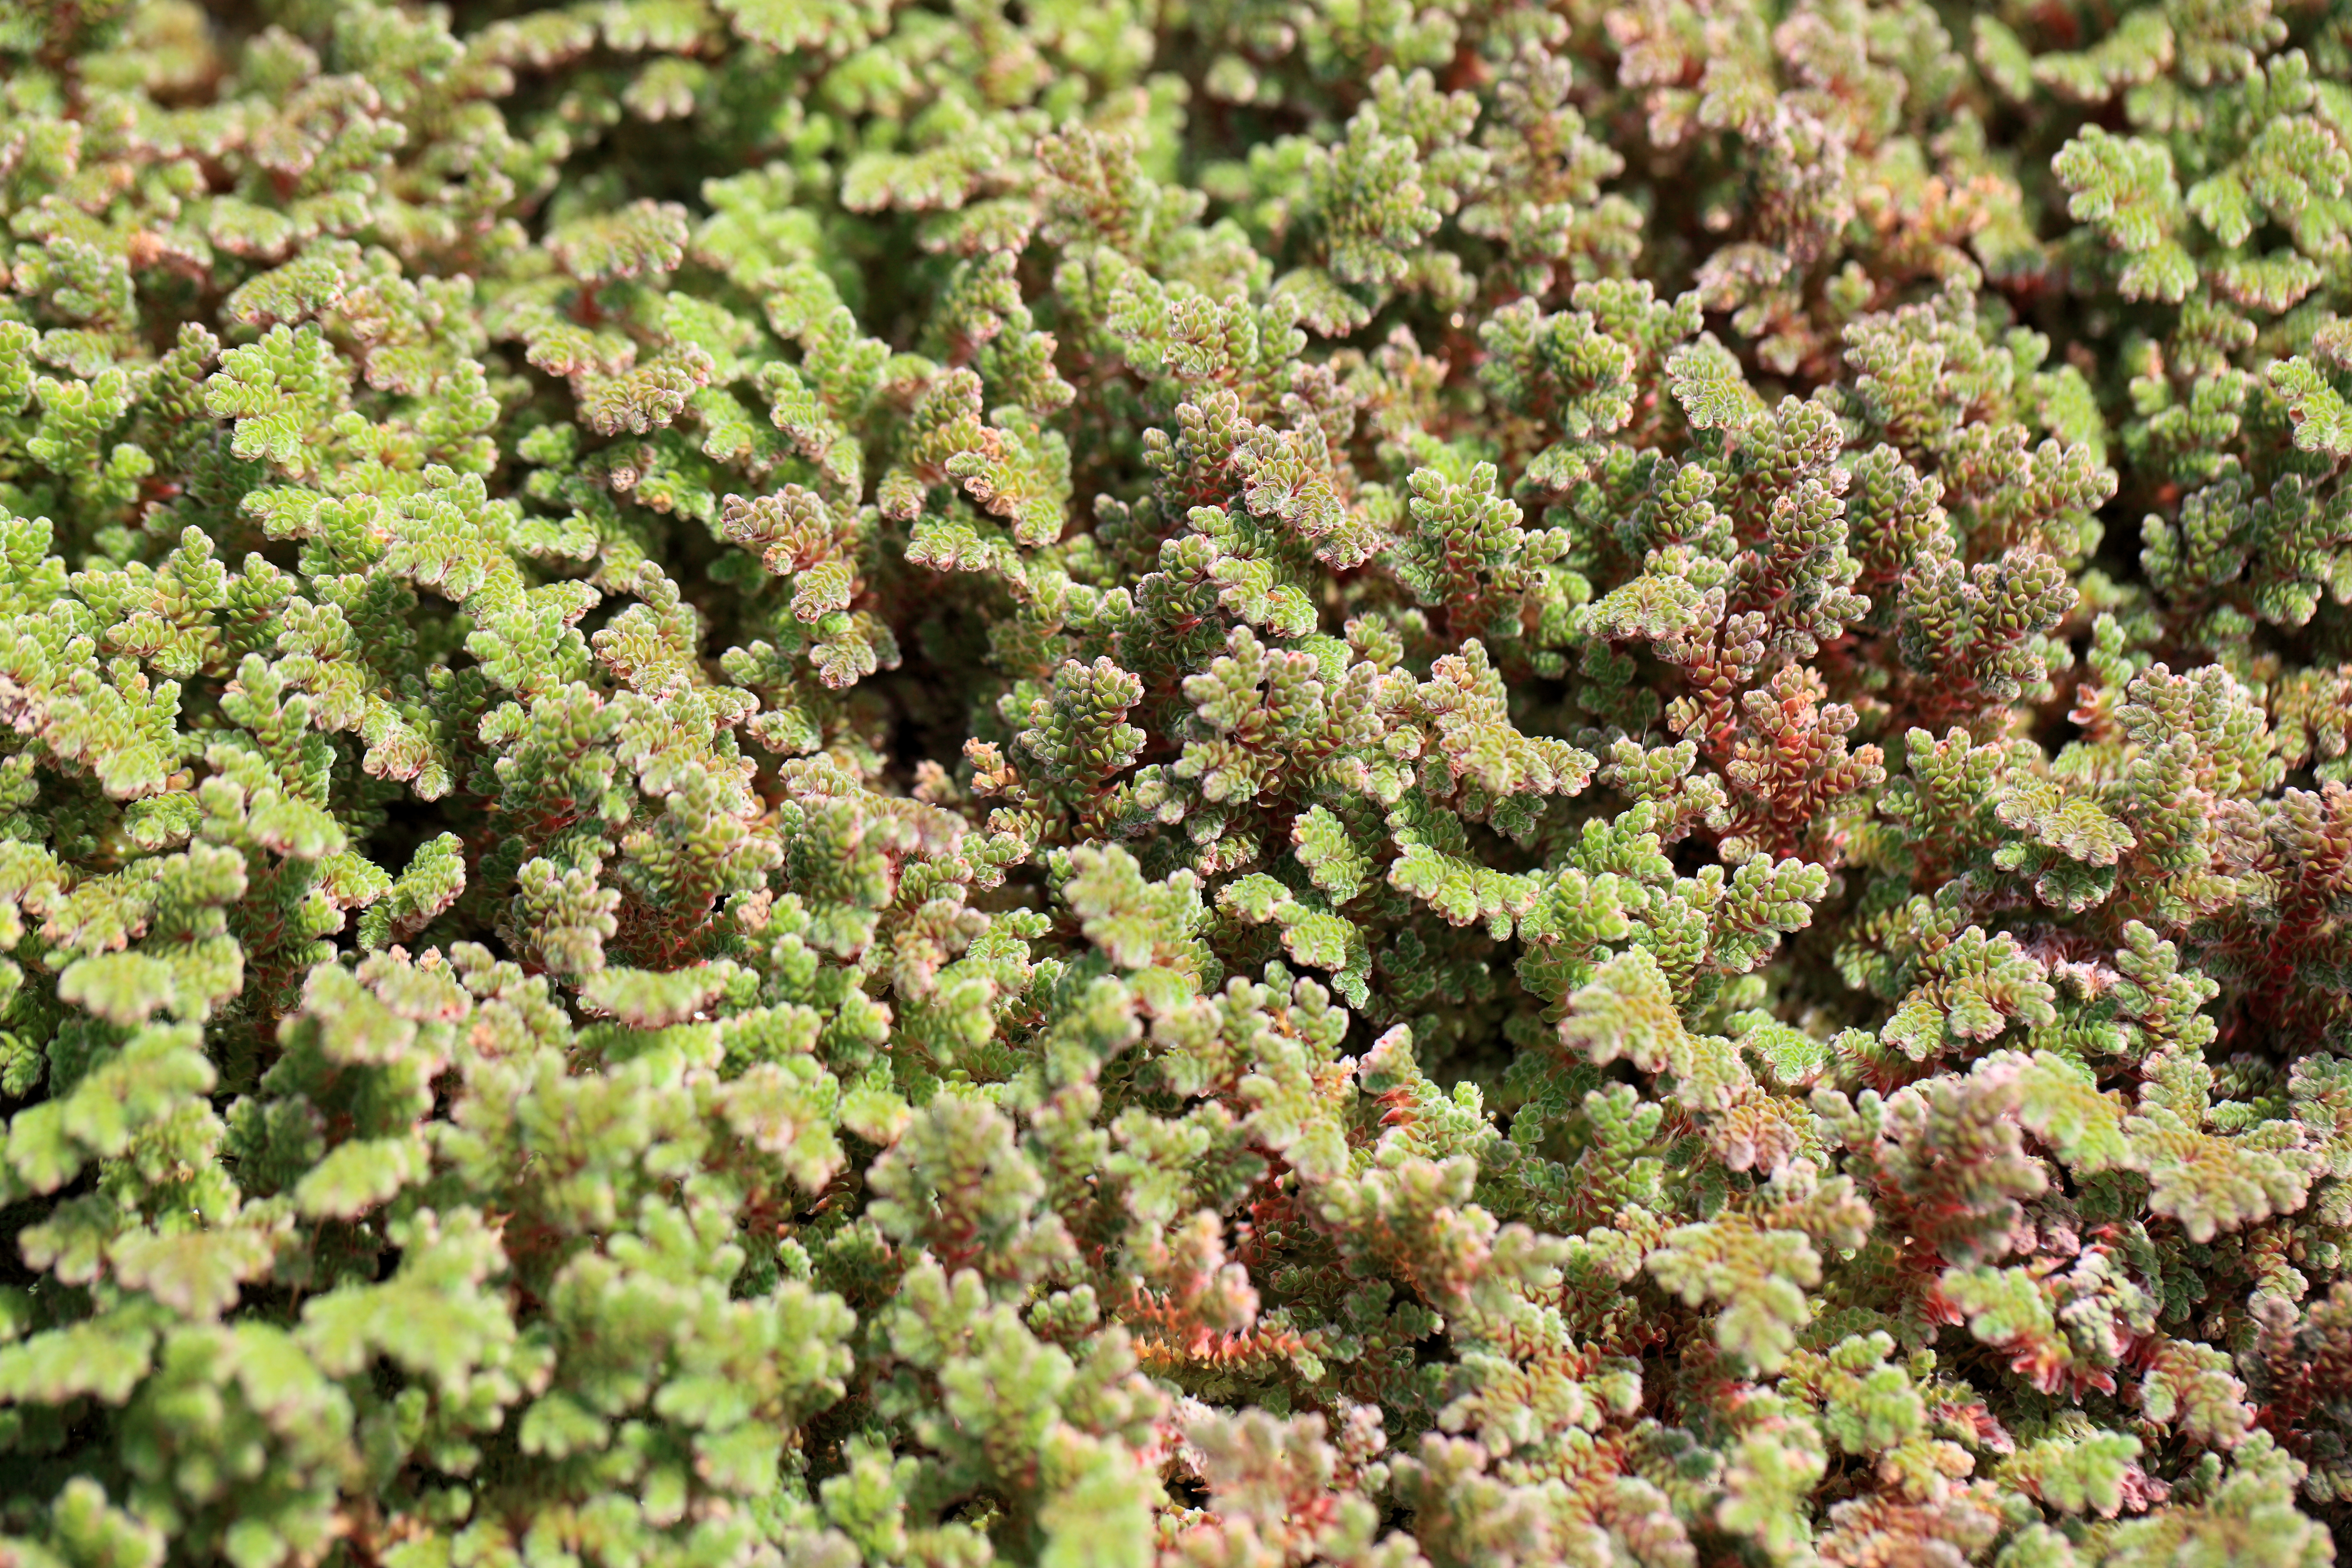
plant, leaf, flower, moss, pattern, food, green, high, herb, produce, vegetable, flora, background, shrub, wallpaper, 5d, hires, markii, hi, res, resolution, flowering plant, land plant, leaf vegetable